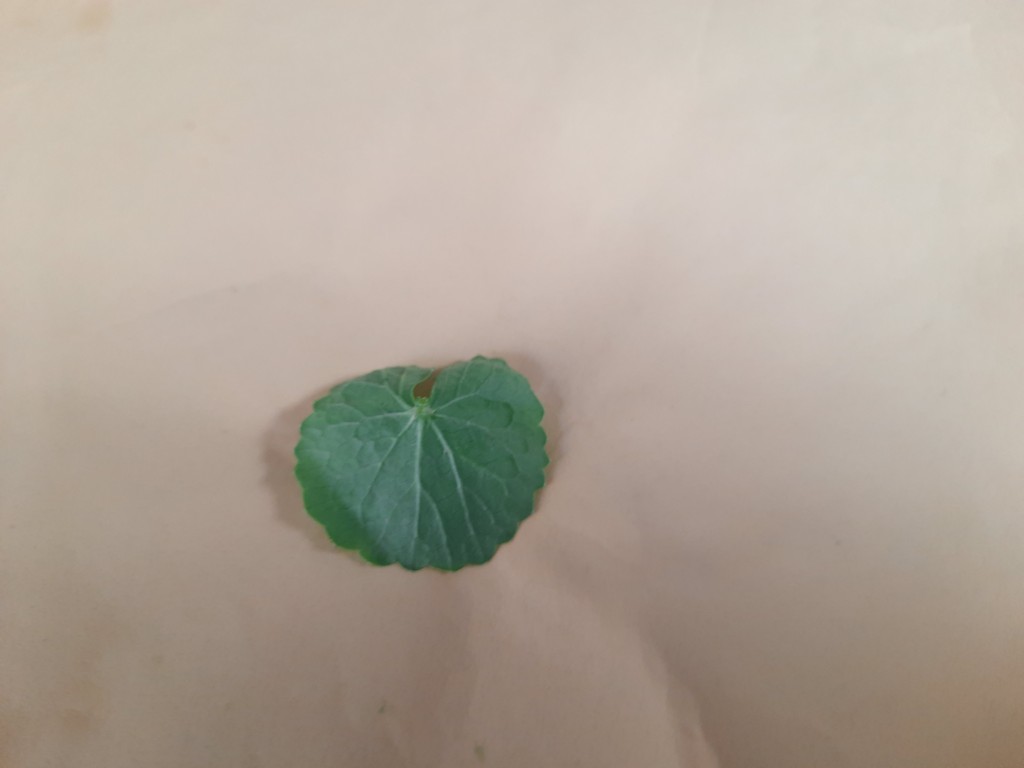
Label: Healthy